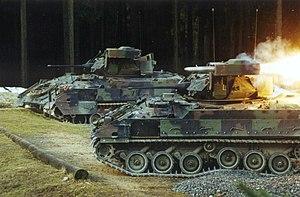
Le M2 Bradley IFV et le M3 Bradley CFV est un véhicules de combat d'infanterie d'origine américaine produits par BAE Systems Land and Armaments, anciennement United Defense qui a absorbé la branche militaire de FMC Corporation, il s'agit du principal modèle de la gamme des Bradley Fighting Vehicle.